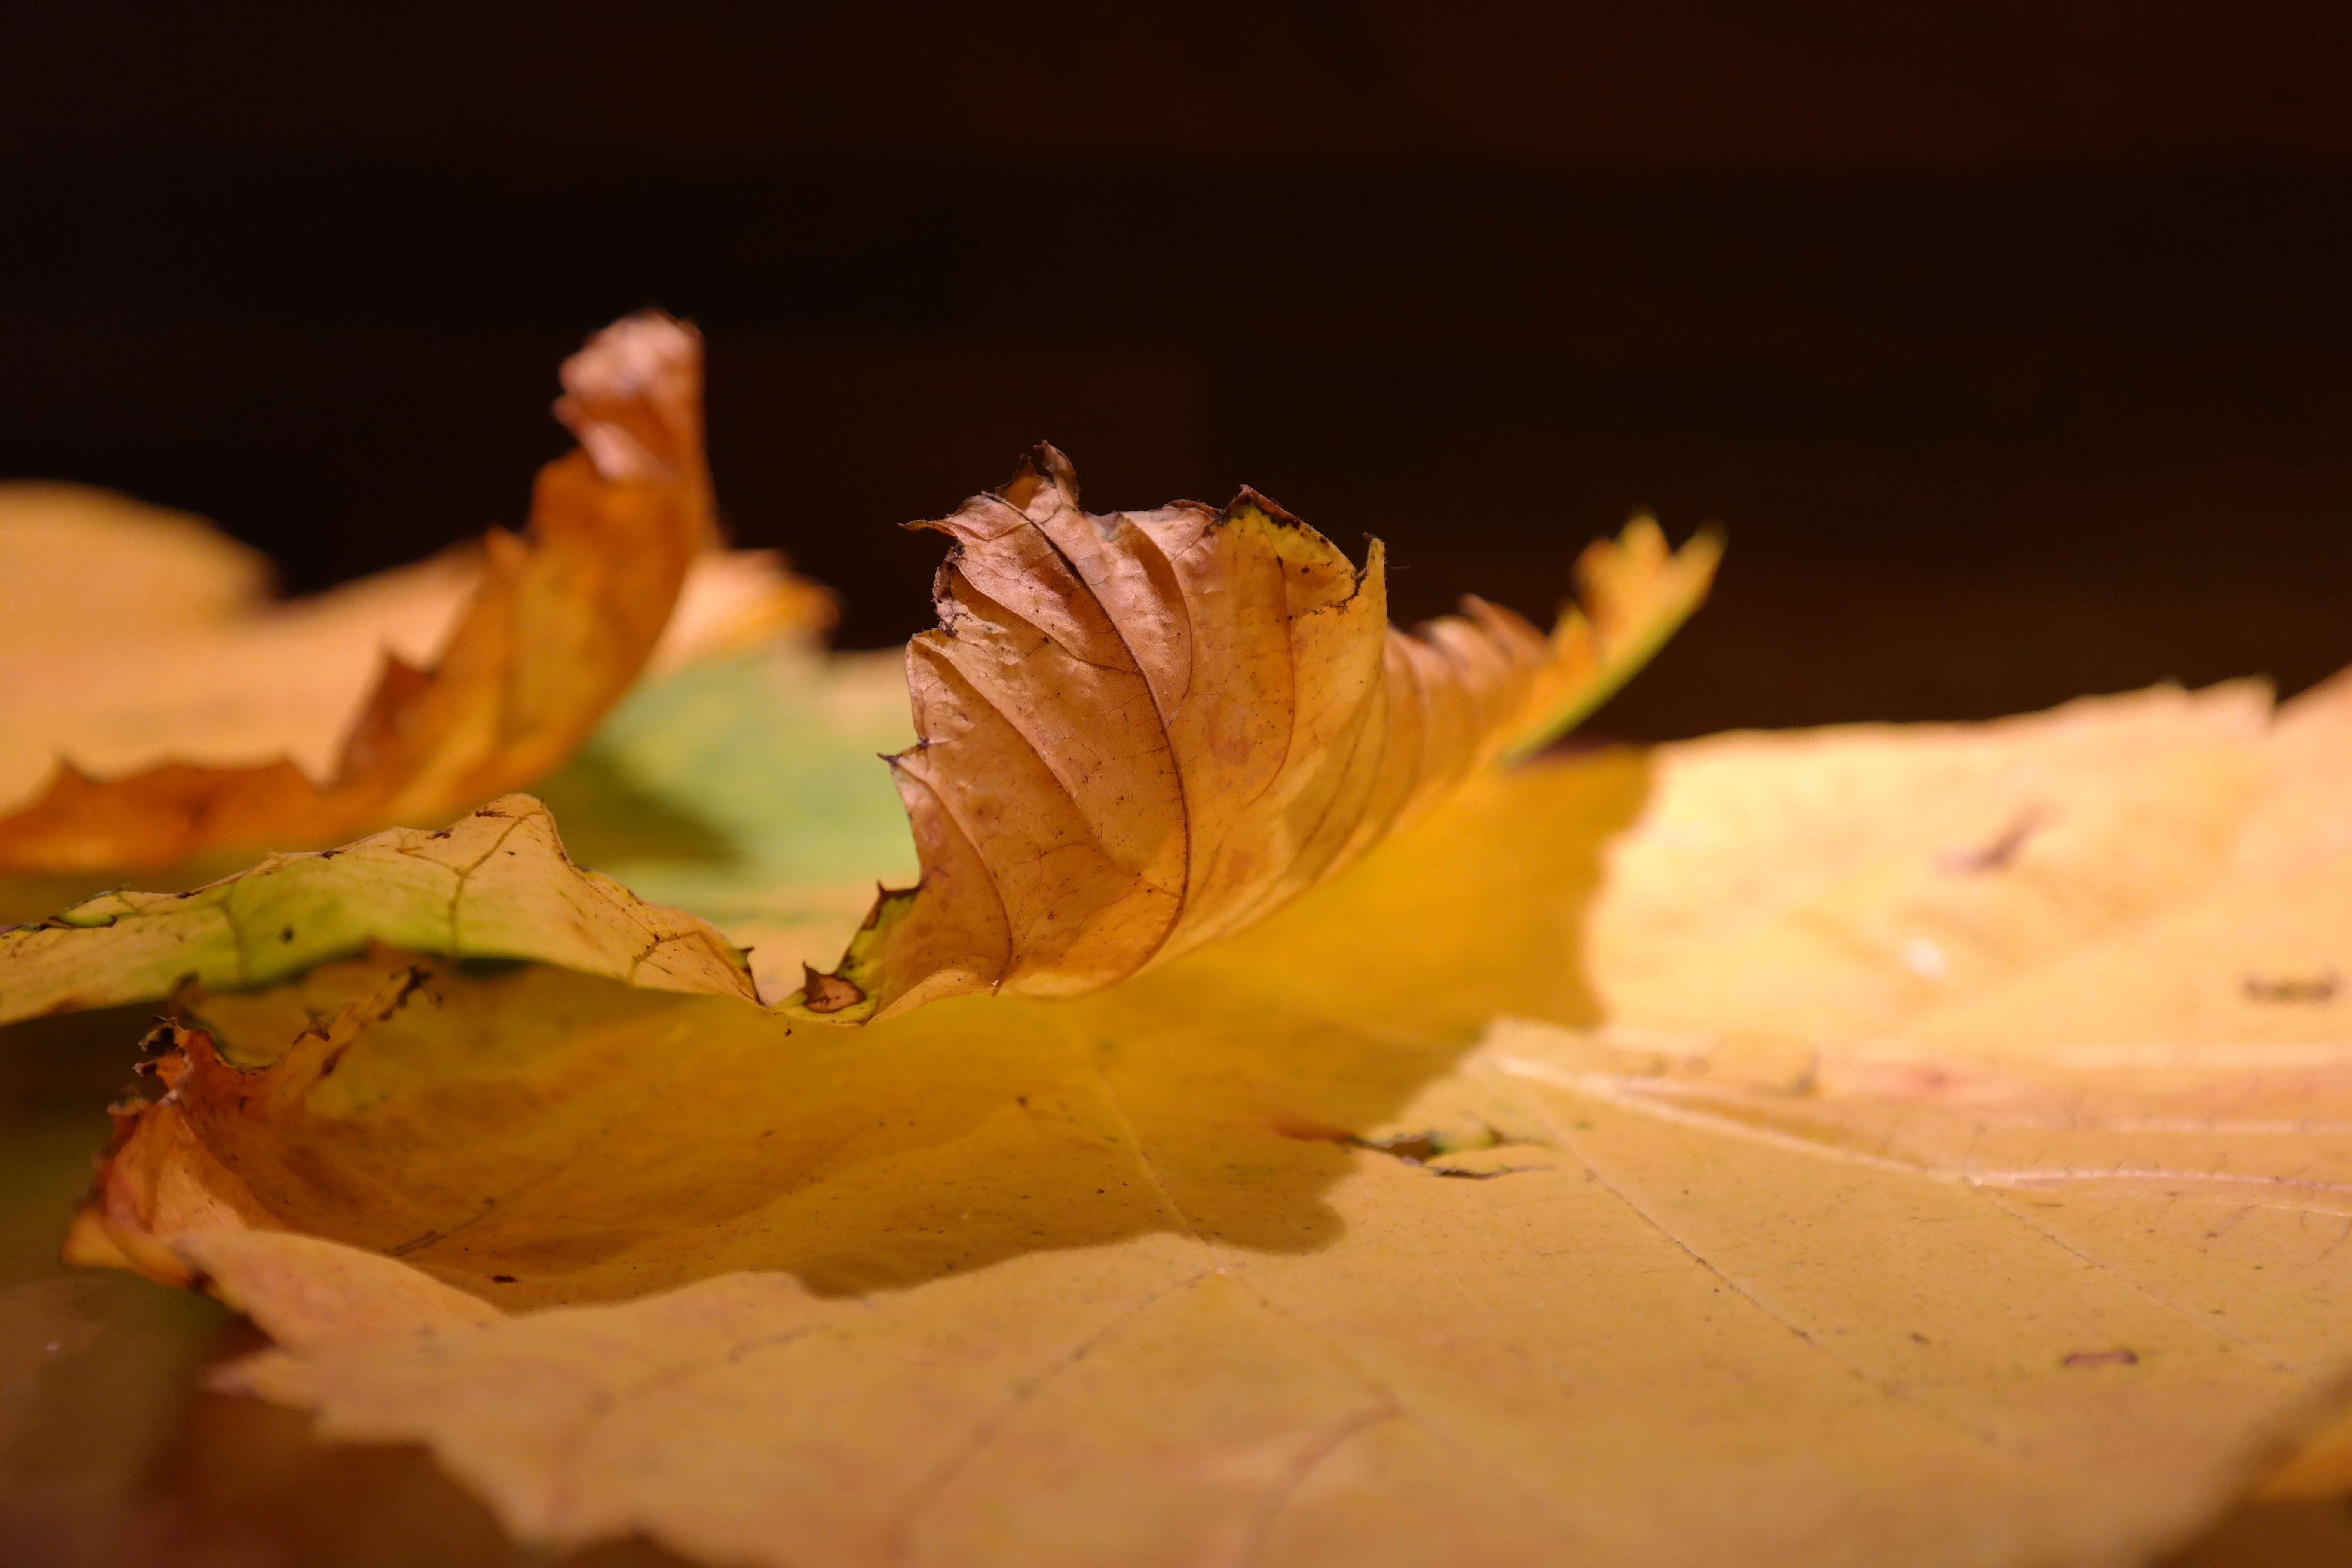
tree, plant, photography, sunlight, leaf, flower, petal, autumn, brown, yellow, flora, season, close up, edge, coloring, leaves, large, huge, fall foliage, macro photography, flowering plant, ulmus, elm family, ulmaceae, ulmus glabra, perforation, plant stem, land plant, elms, elm leaves, mountain elm, ulmus scabra, ulmus montana